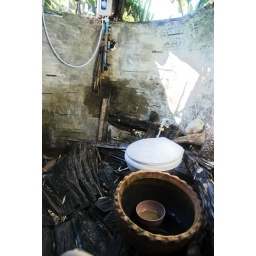
This Bathroom is in a tree and still has running water and electricity. Tacomepai.